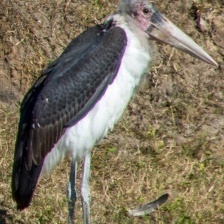
Species: MARABOU STORK
Scientific name: LEPTOPTILOS CRUMENIFER
ImageNet parent category: white_stork